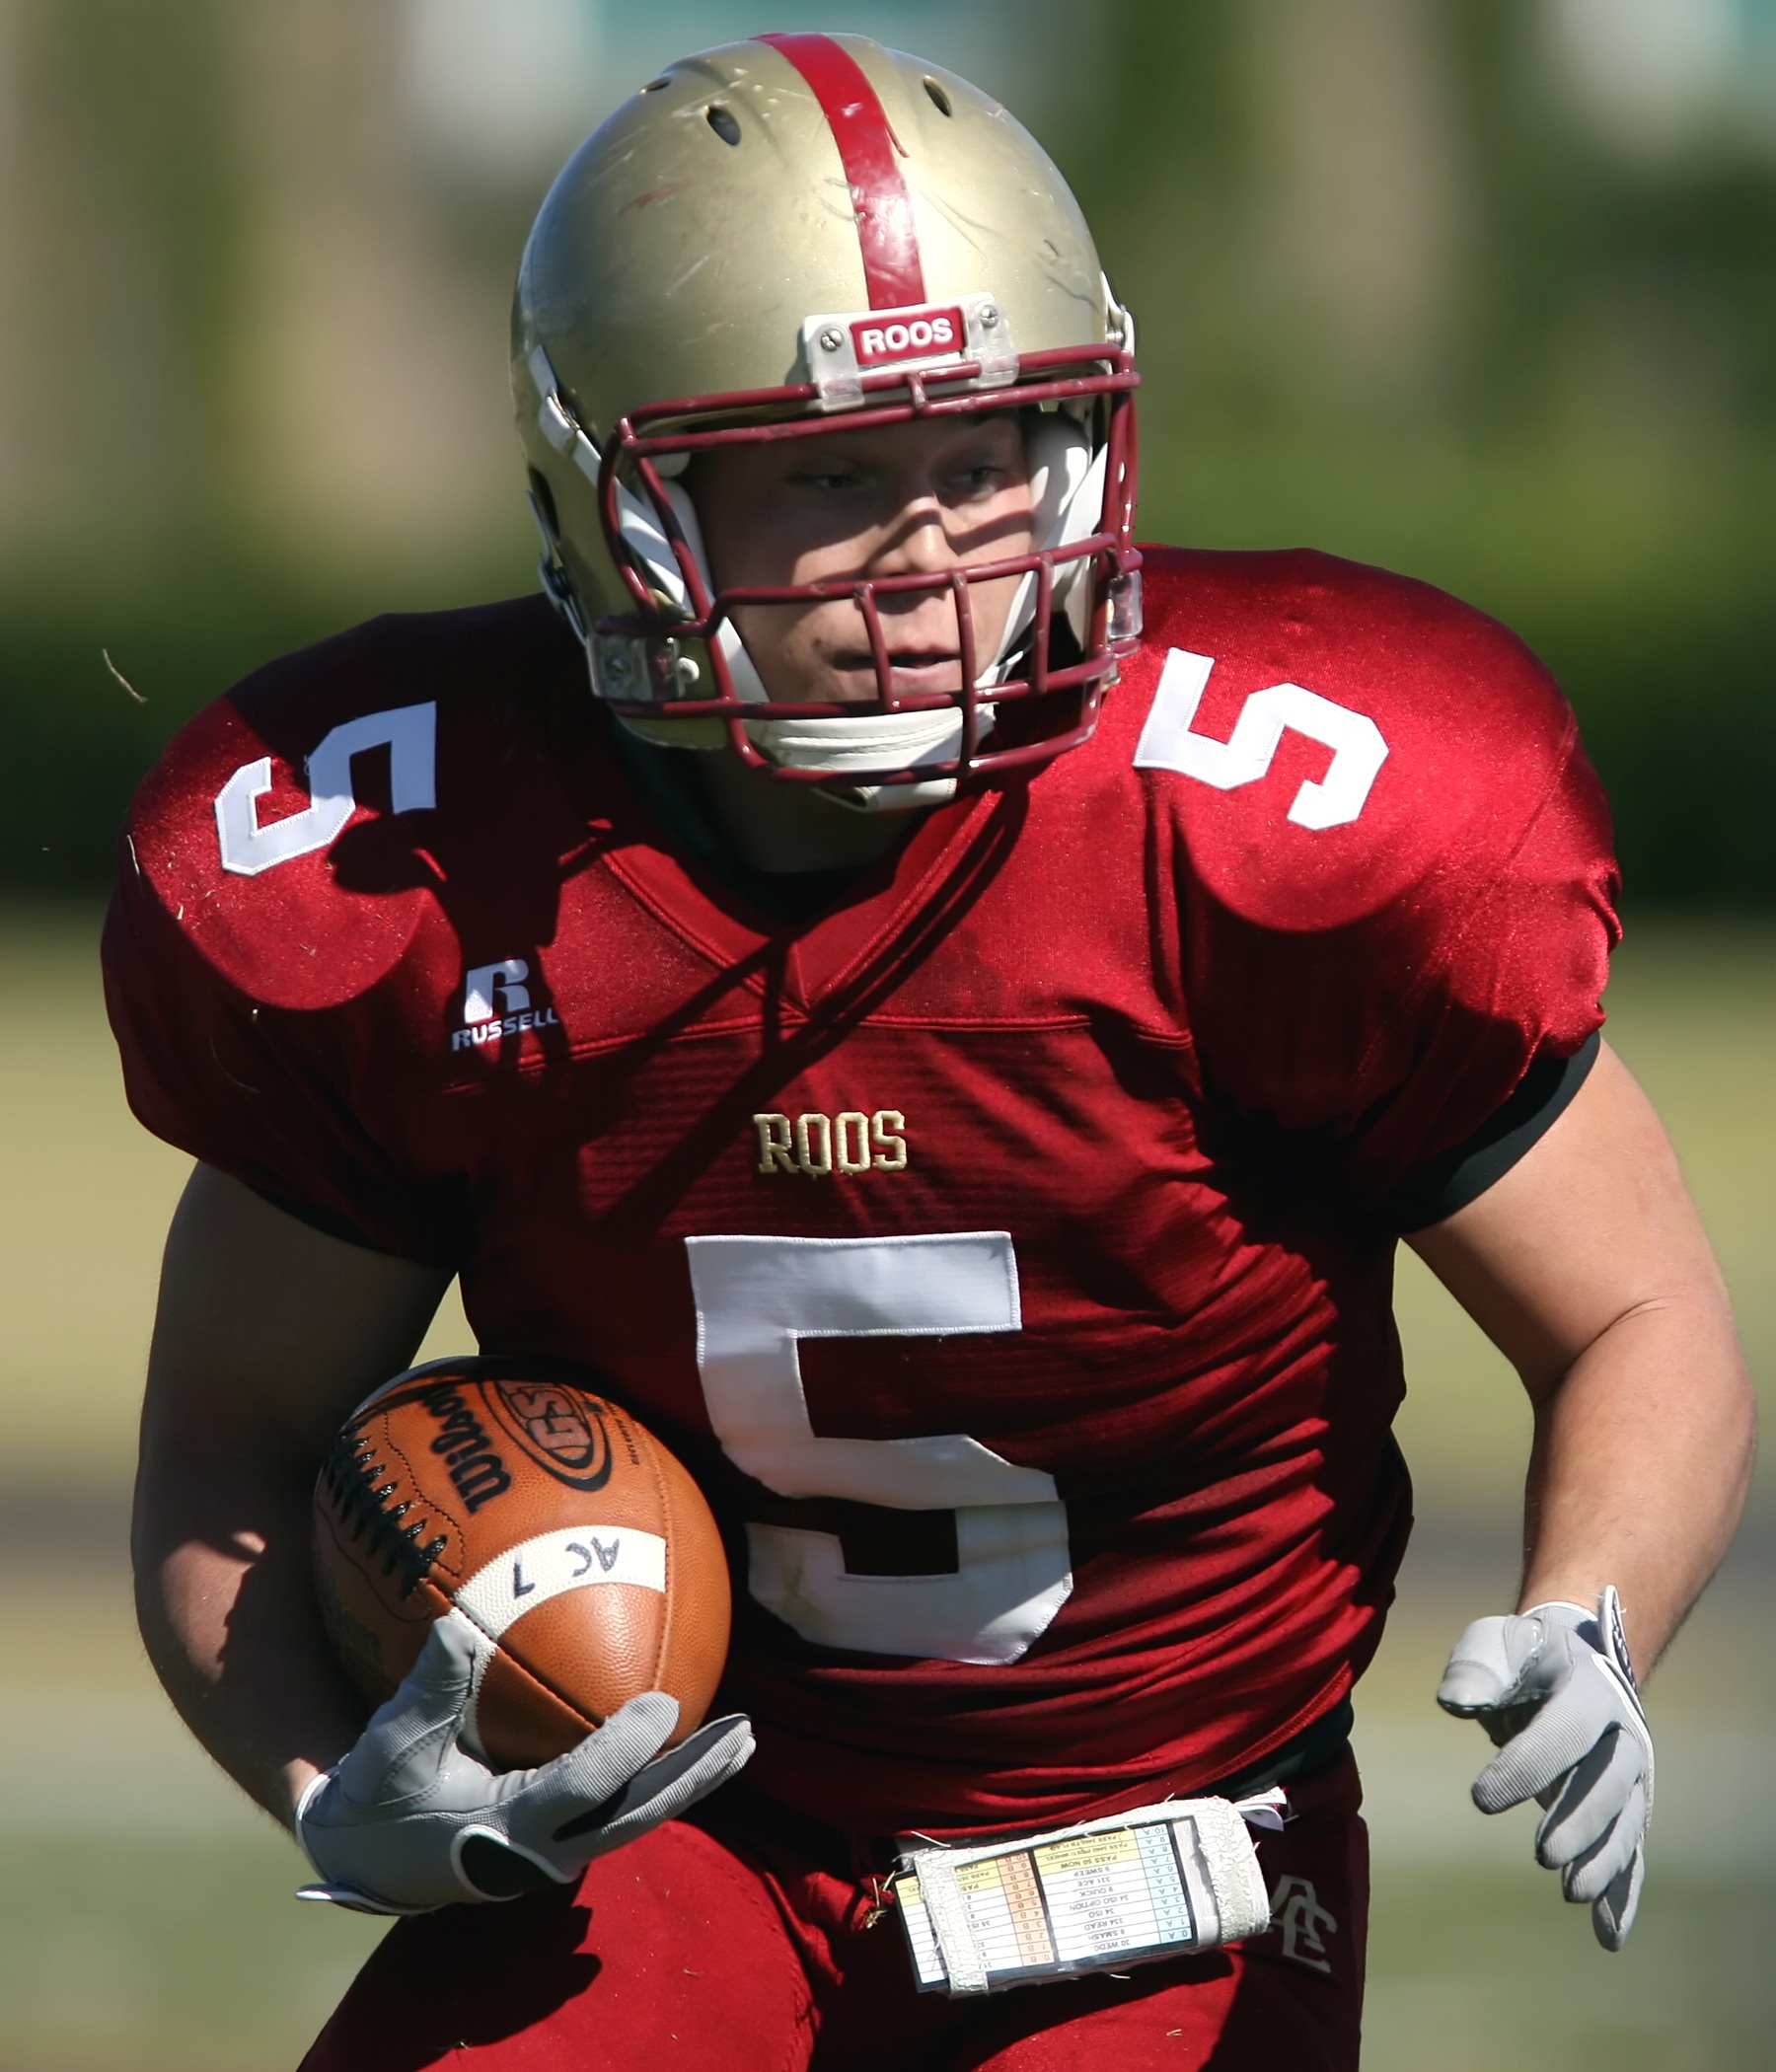
sport, run, soccer, runner, football, player, american football, sports, helmet, ball, sherman, texas, athlete, texan, touchdown, tackle, football player, offense, ball carrier, running back, face mask, tailback, college football, football helmet, ncaa, canadian football, baseball positions, football equipment and supplies, gridiron football, protective equipment in gridiron football